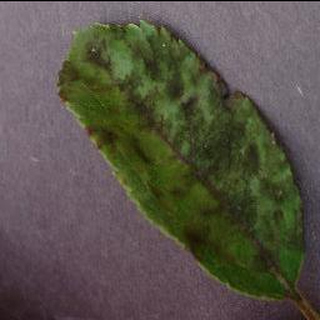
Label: apple_apple_scab